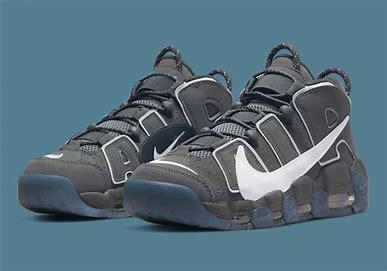
Brand: Nike
Model: Air More Uptempo